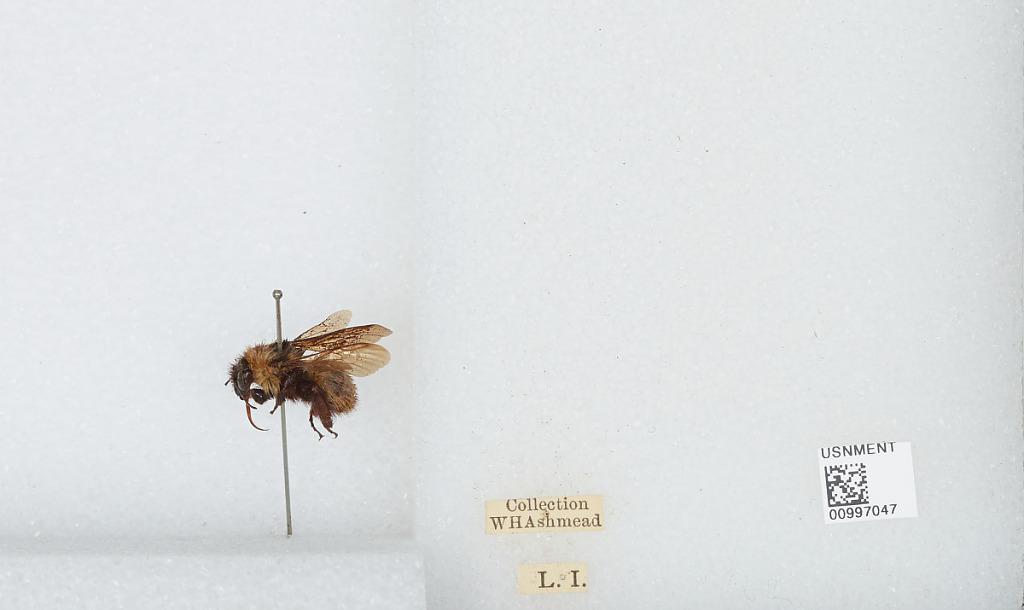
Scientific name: Bombus (Fervidobombus) fervidus fervidus (Fabricius)